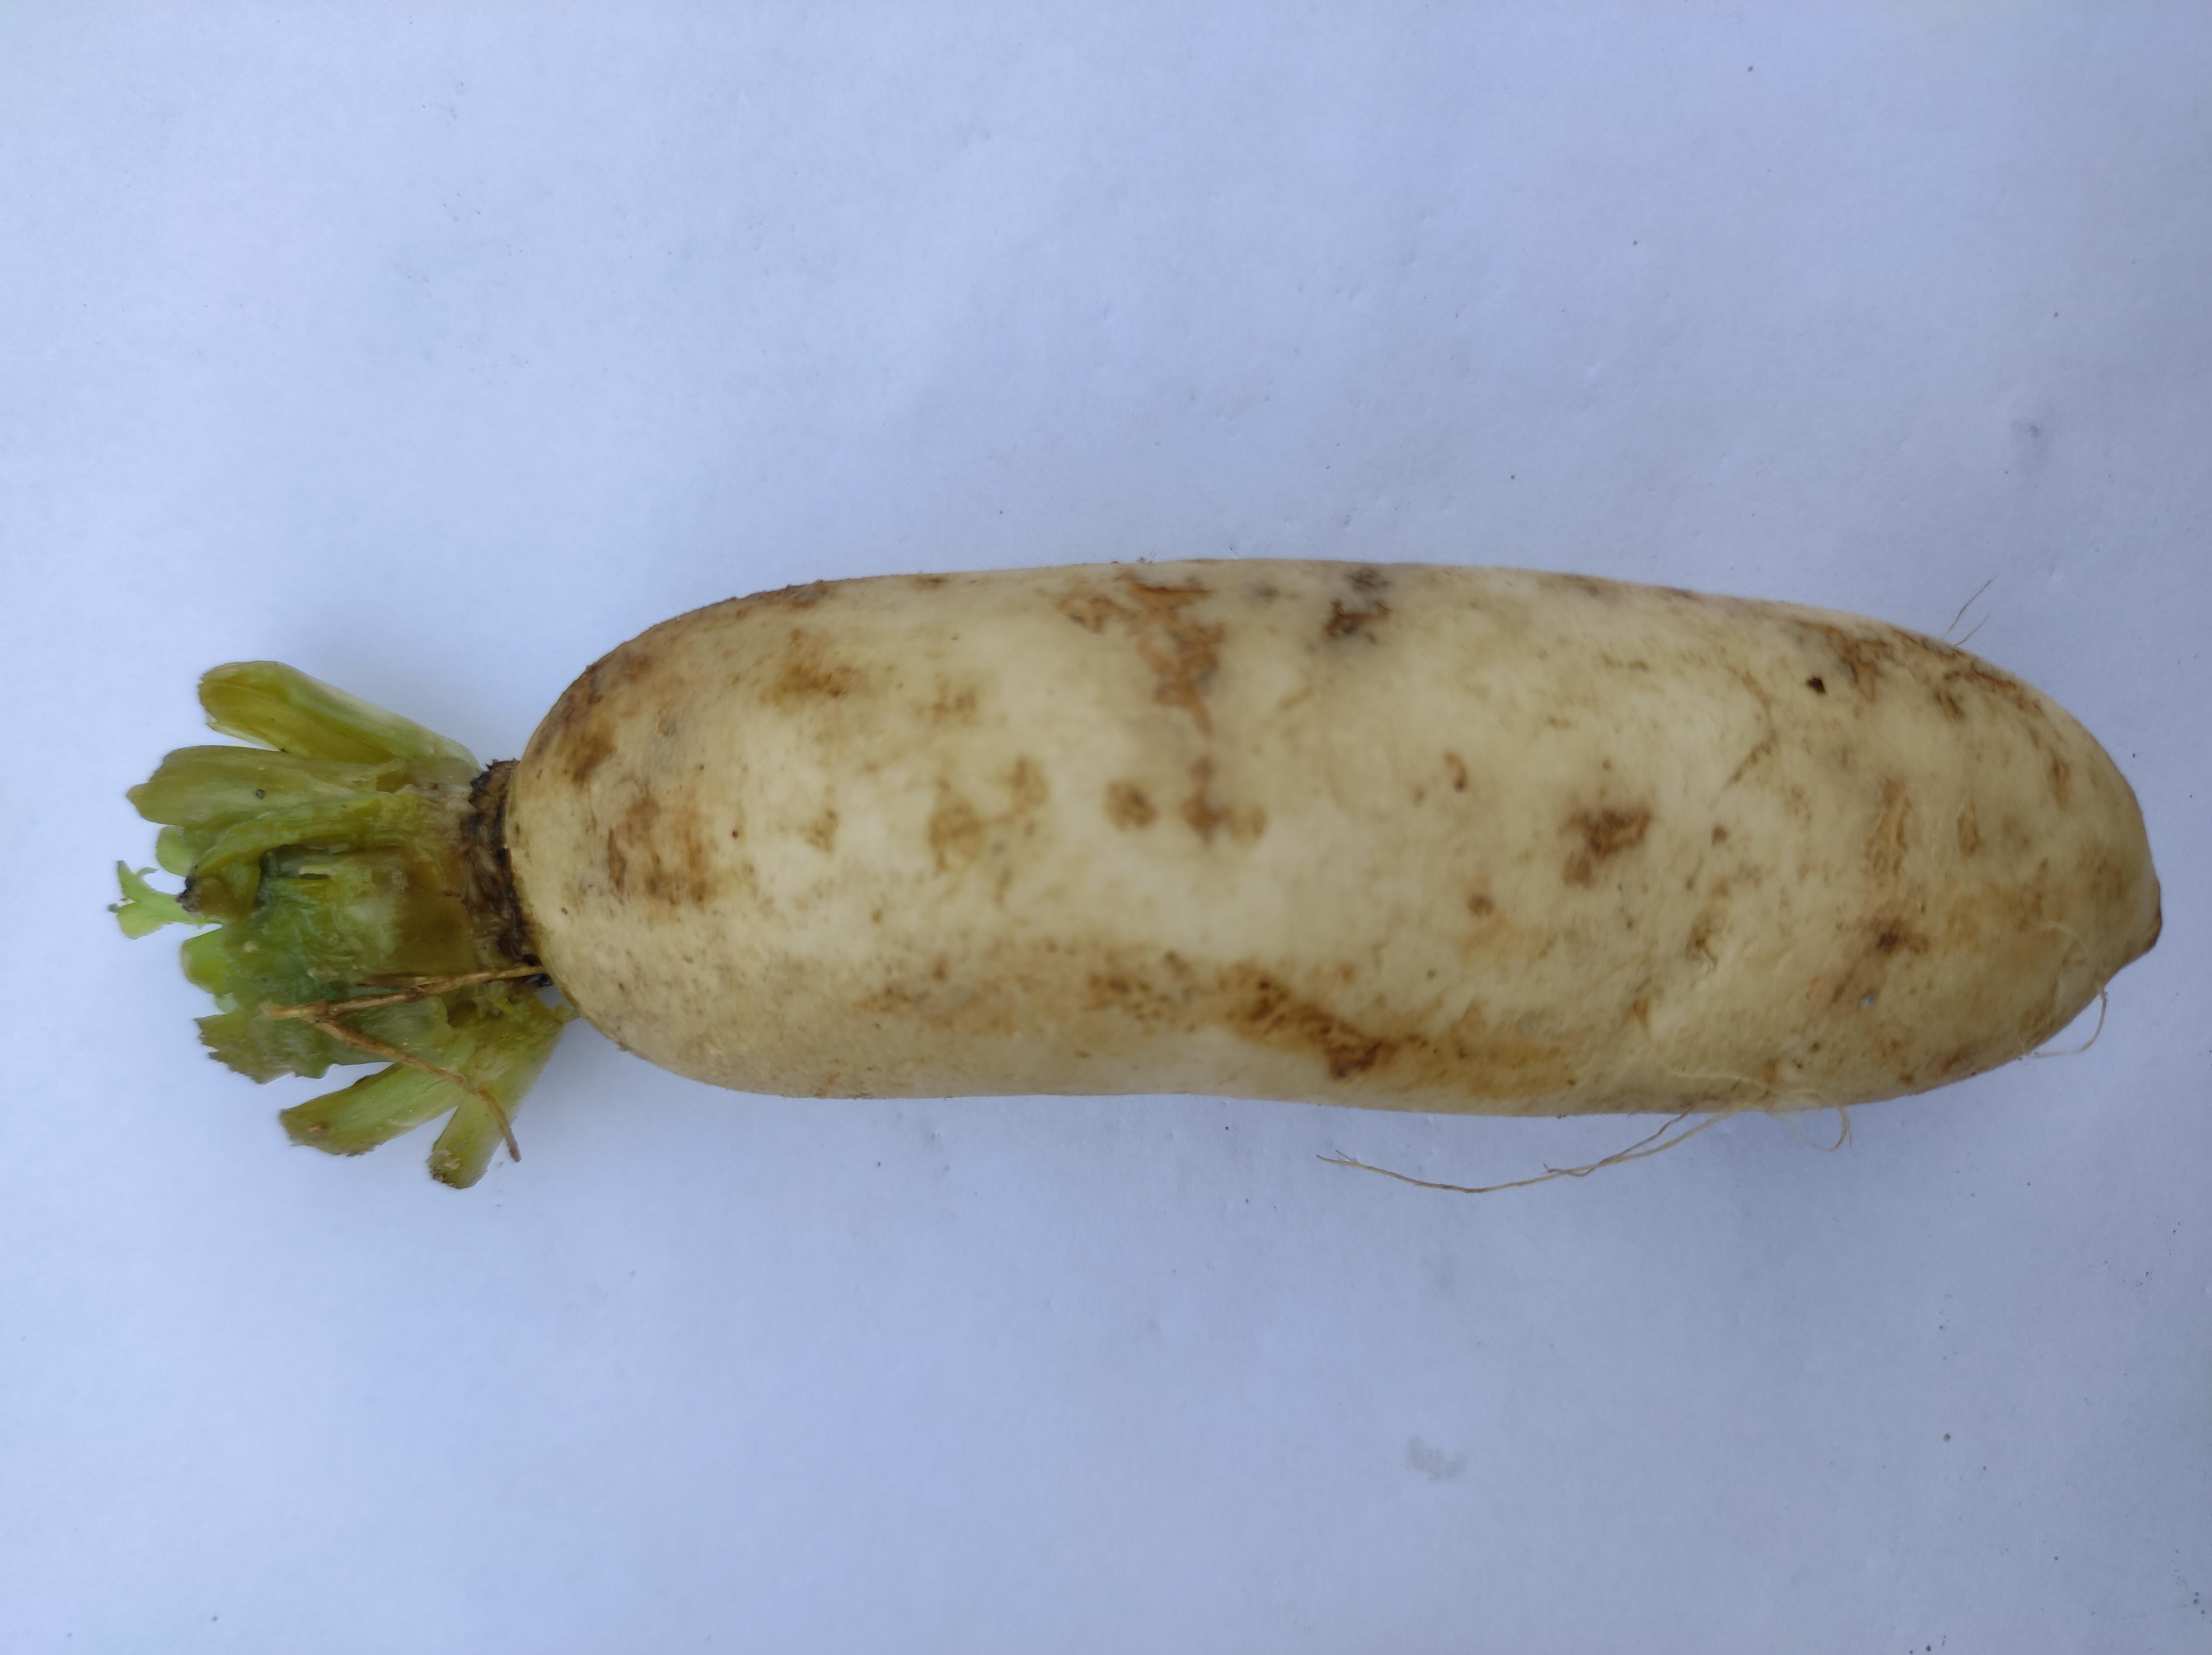
Label: Radish